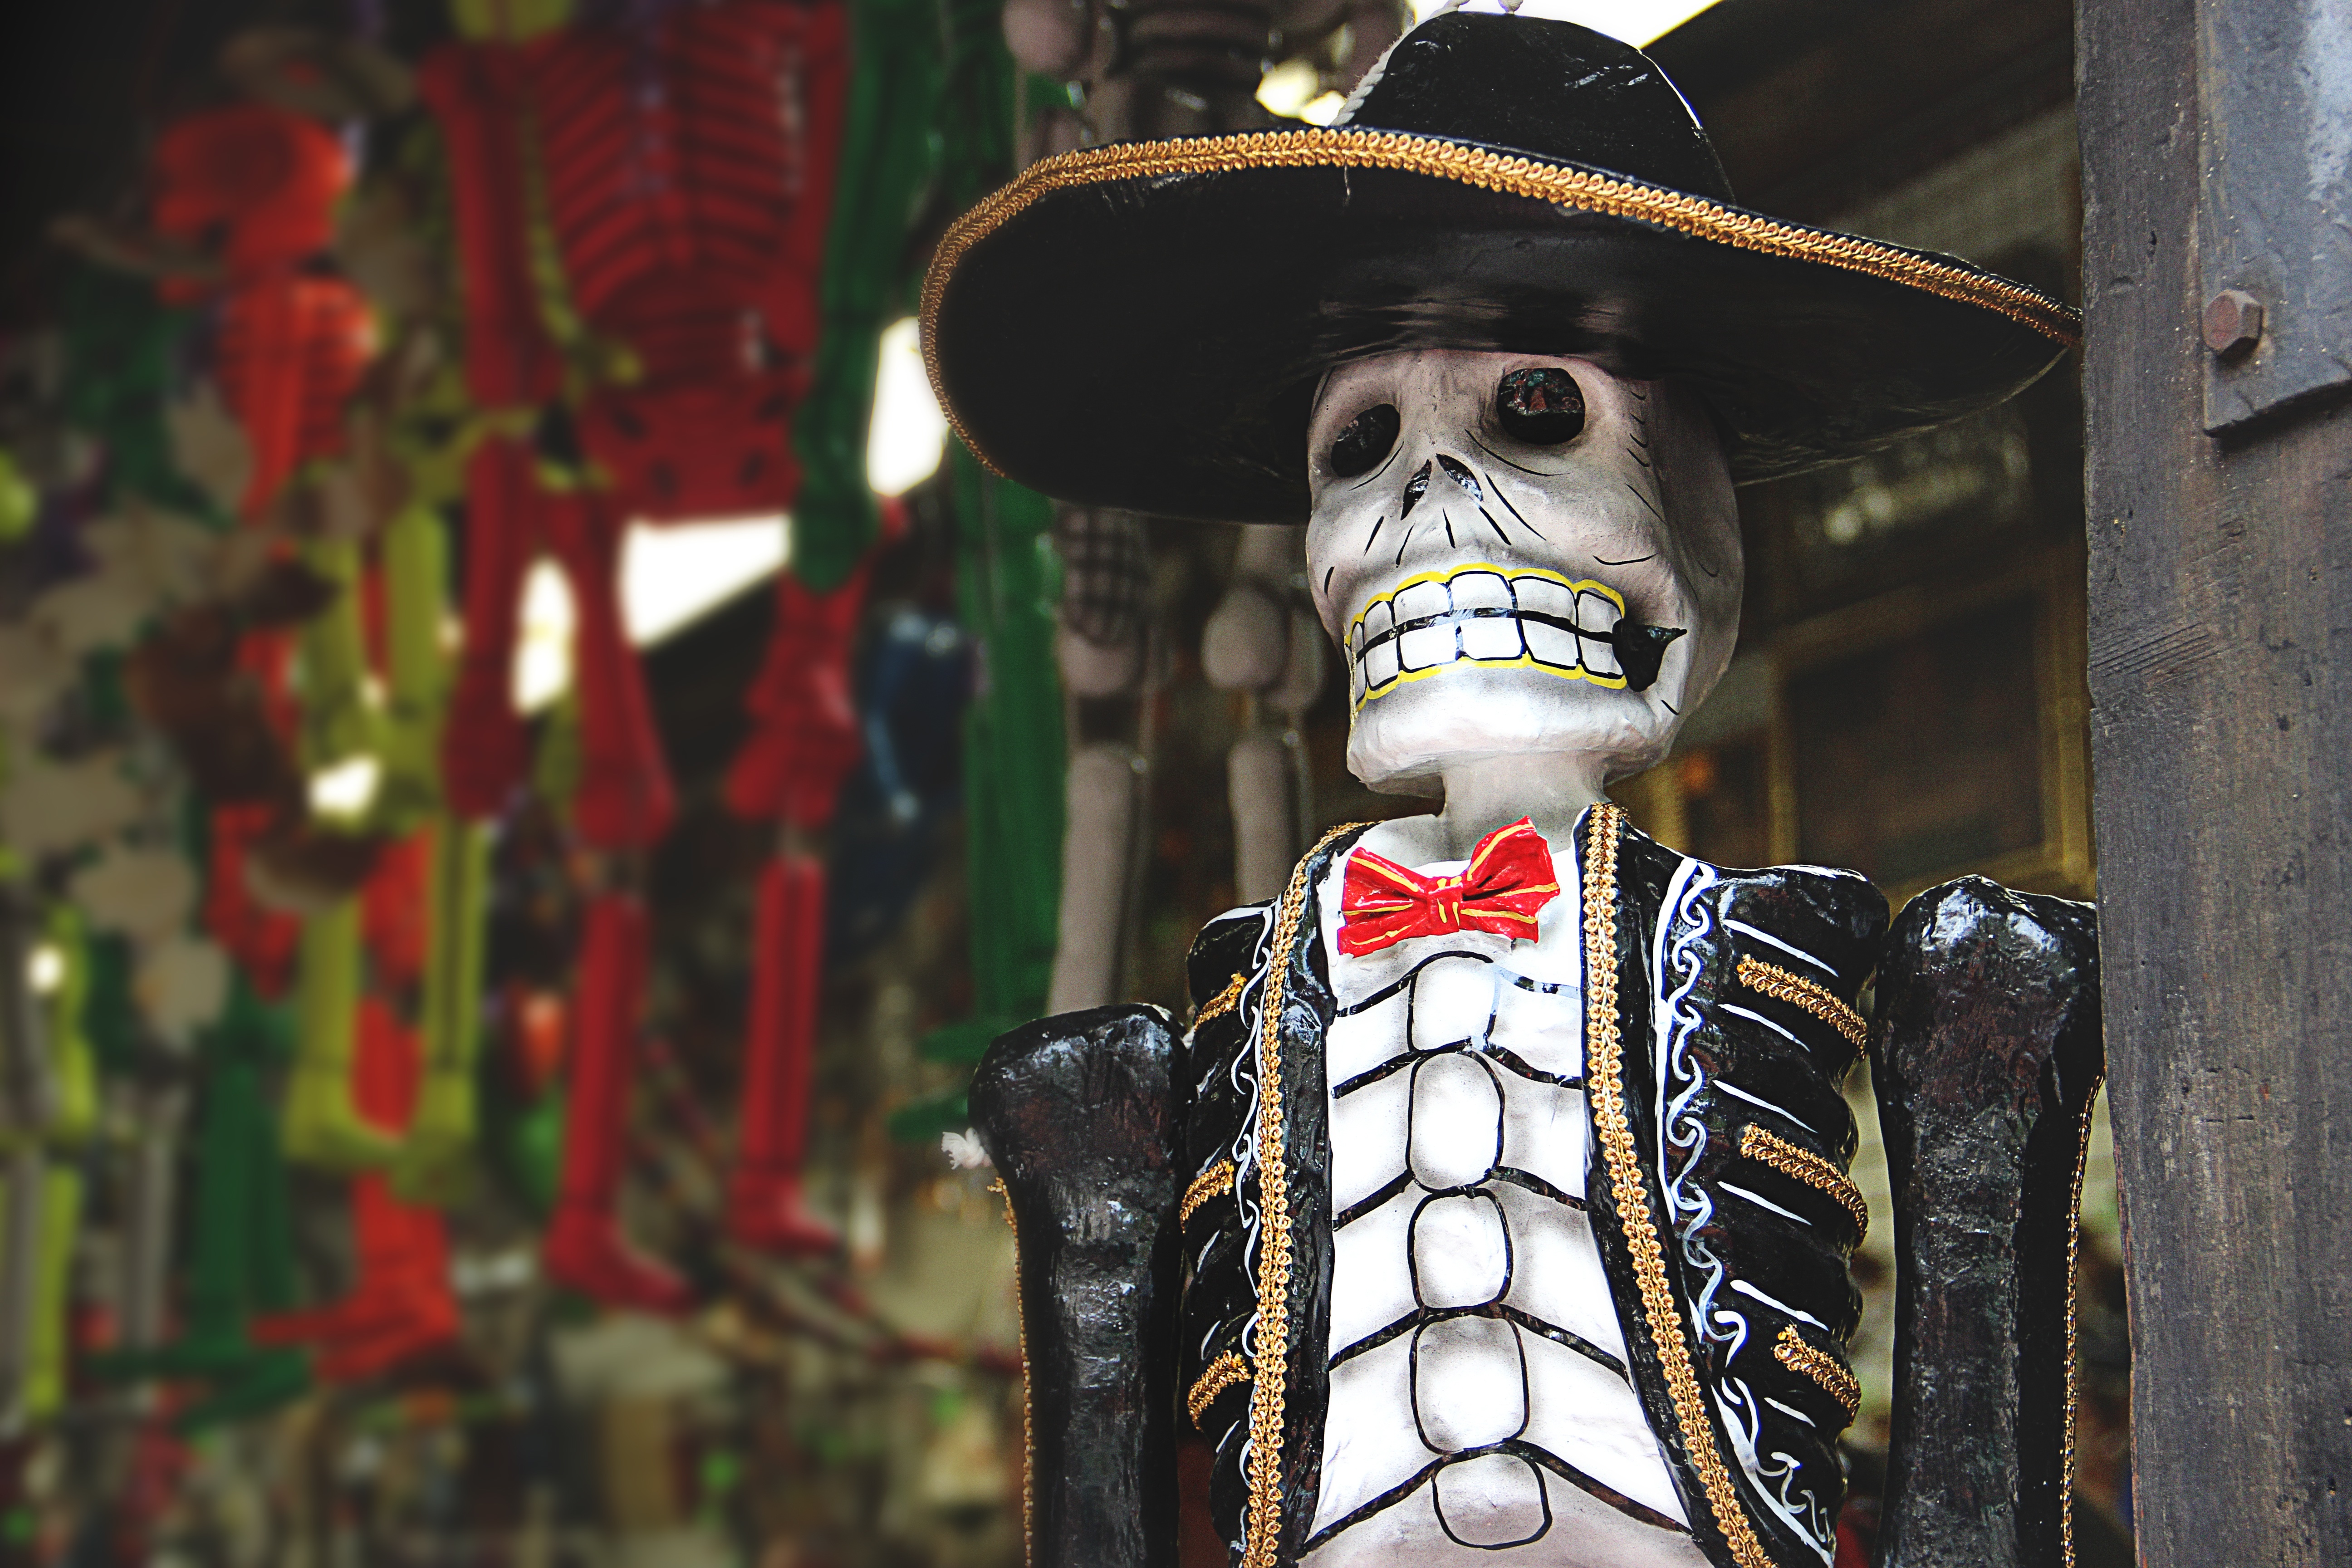
monument, statue, red, carnival, clothing, toy, art, temple, tradition, costume